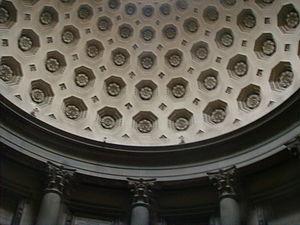
L’architecture néoclassique en Italie est, dans la péninsule comme dans tous les pays occidentaux, la phase de l'histoire de l'architecture qui, après l'époque du baroque et du rococo, s'est orientée vers l'âge classique de la Grèce et de la Rome antiques en reprenant les idéaux et les apparences formelles. Influencée par l'attrait pour la mythologie qui régnait à l'époque où le Grand Tour marquait la formation de générations entières de nouveaux artistes et de toute une classe sociale, de l'aristocratie à la haute bourgeoisie, elle s'est développée dans la seconde moitié du XVIIIᵉ siècle. Le phénomène s'est prolongé jusqu'au XIXᵉ siècle et il est bien difficile d'arrêter des dates précises : le néo-classicisme se fond en effet avec l'éclectisme, ou bien continue à s'affirmer parallèlement à celui-ci, finissant par laisser des témoignages dans l'architecture contemporaine.